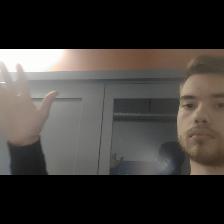
Label: Human